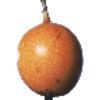
Label: Granadilla 1